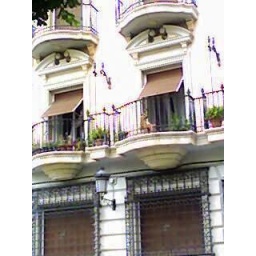
a dog in the balcony